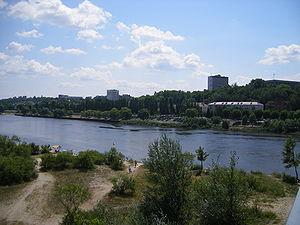
La rivière Pripiat ou le Pripet est un cours d'eau d'Europe de l'Est qui arrose l'Ukraine et la Biélorussie, puis revient en Ukraine où il se jette dans le Dniepr.